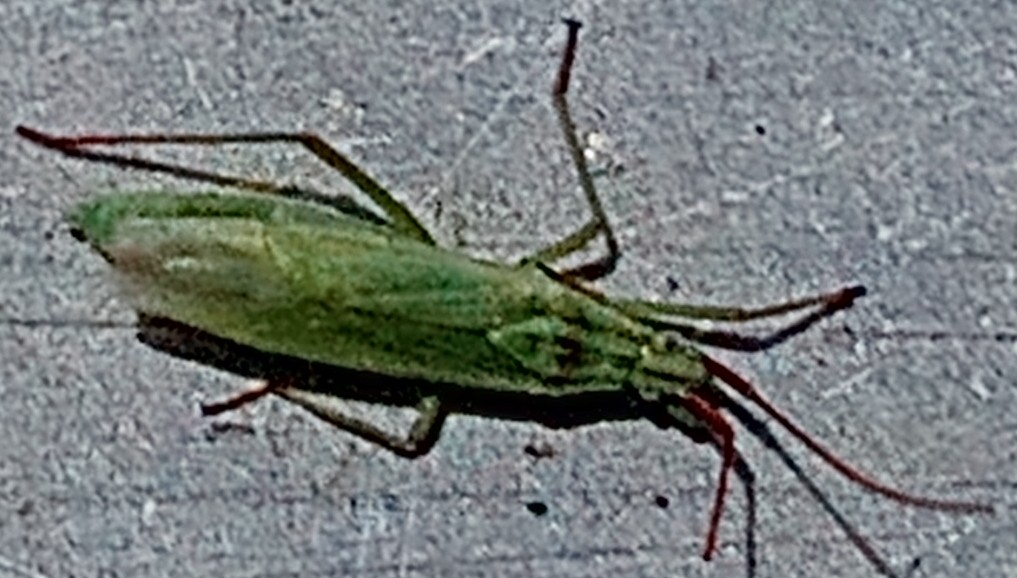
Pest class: occasional_pest